Bolt Head

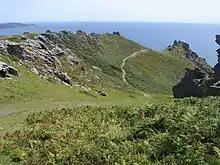
The footpath to Bolt Head

Bolt Head is a National Trust headland on the South Coast of Devon, England, United Kingdom, situated west of the Kingsbridge Estuary. It is a popular viewpoint on the South West Coast Path between Hope Cove, Bolt Tail, Bolberry Down and Salcombe.